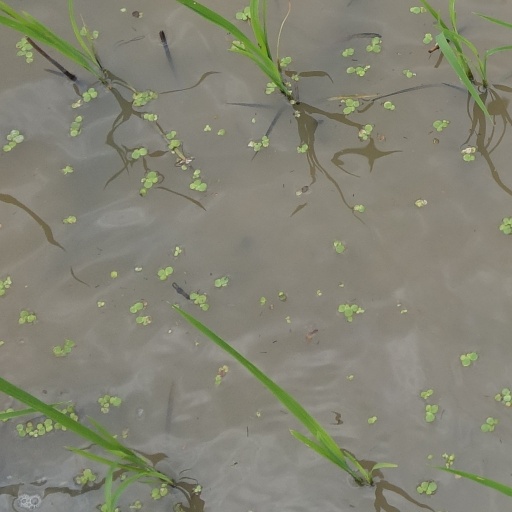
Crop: rice